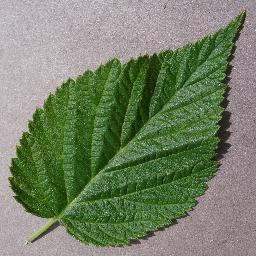
Label: Raspberry___healthy